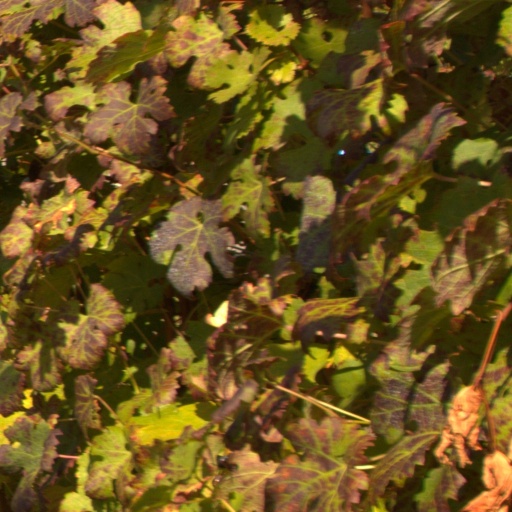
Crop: grape